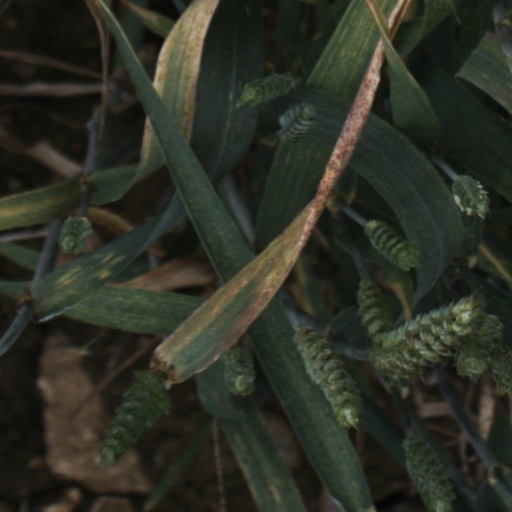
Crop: wheat